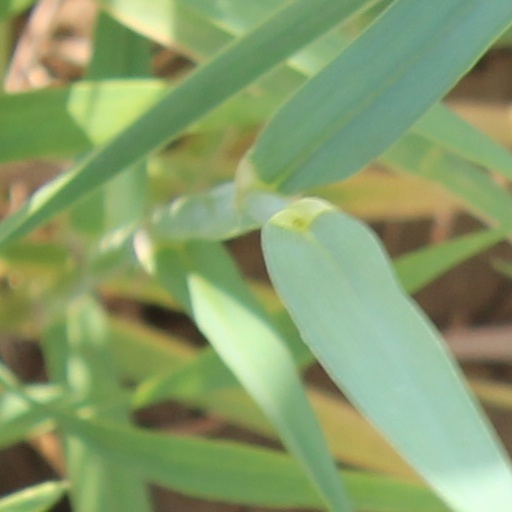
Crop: wheat